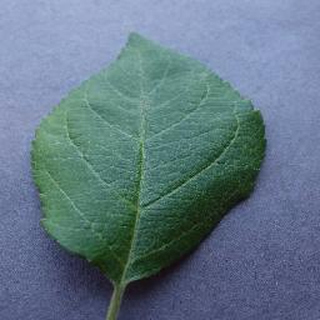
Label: healthy_apple